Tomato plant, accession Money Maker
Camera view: tilt-top (135 deg); turntable rotation: 240 degrees
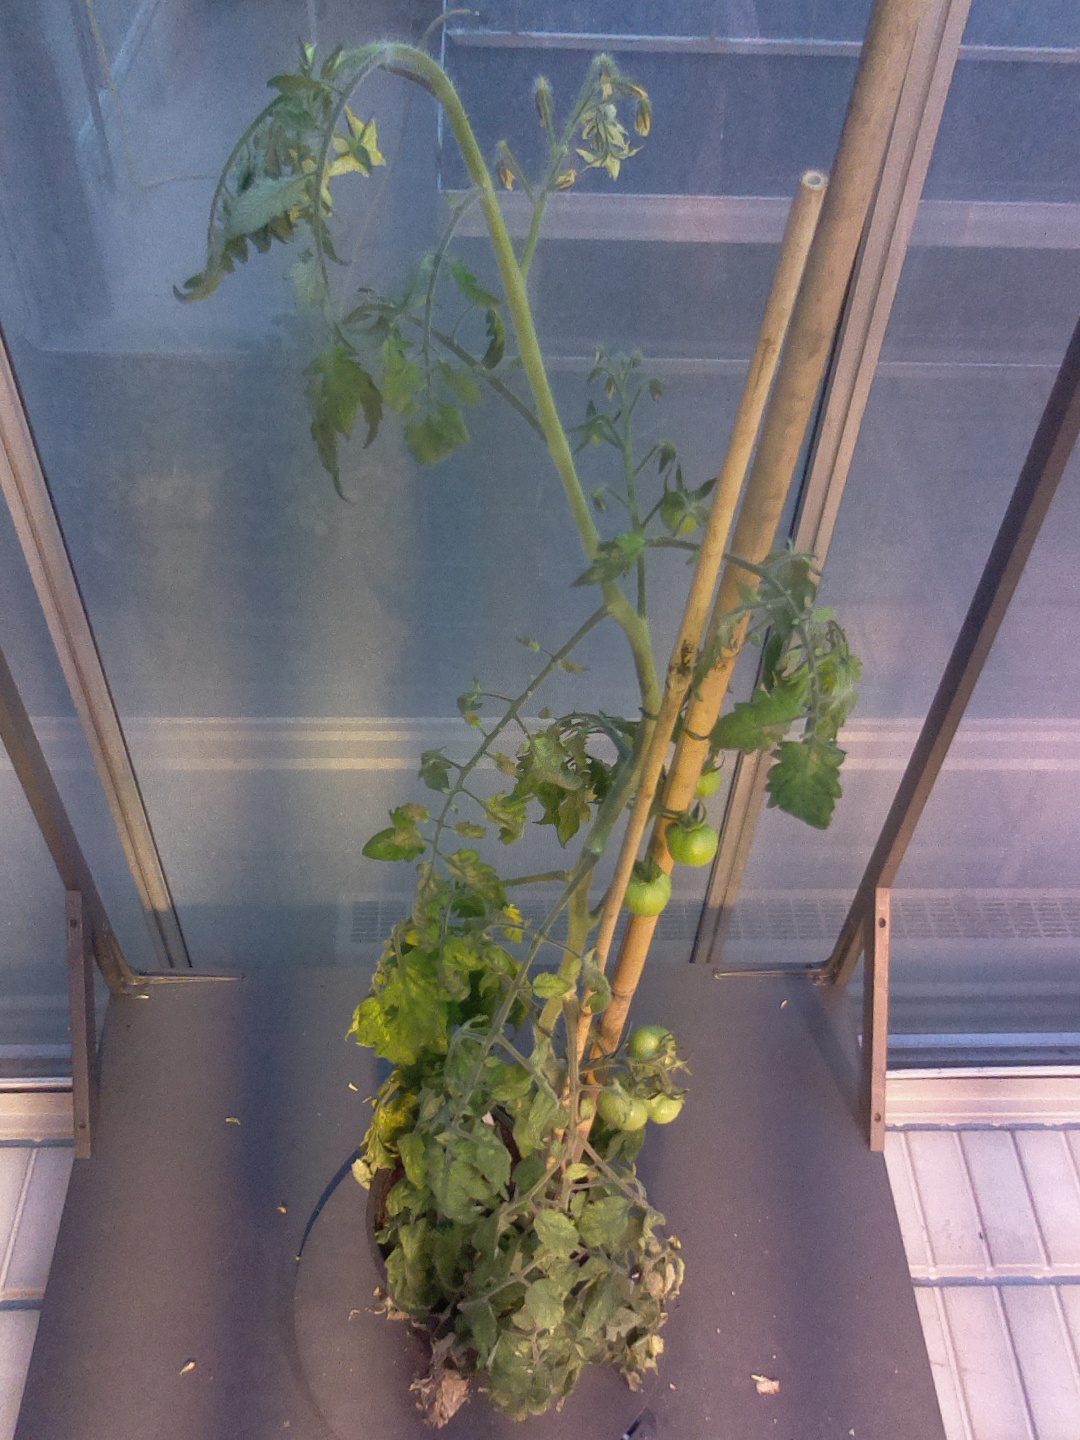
BBCH growth stage 74: 40%-50% of final fruit size